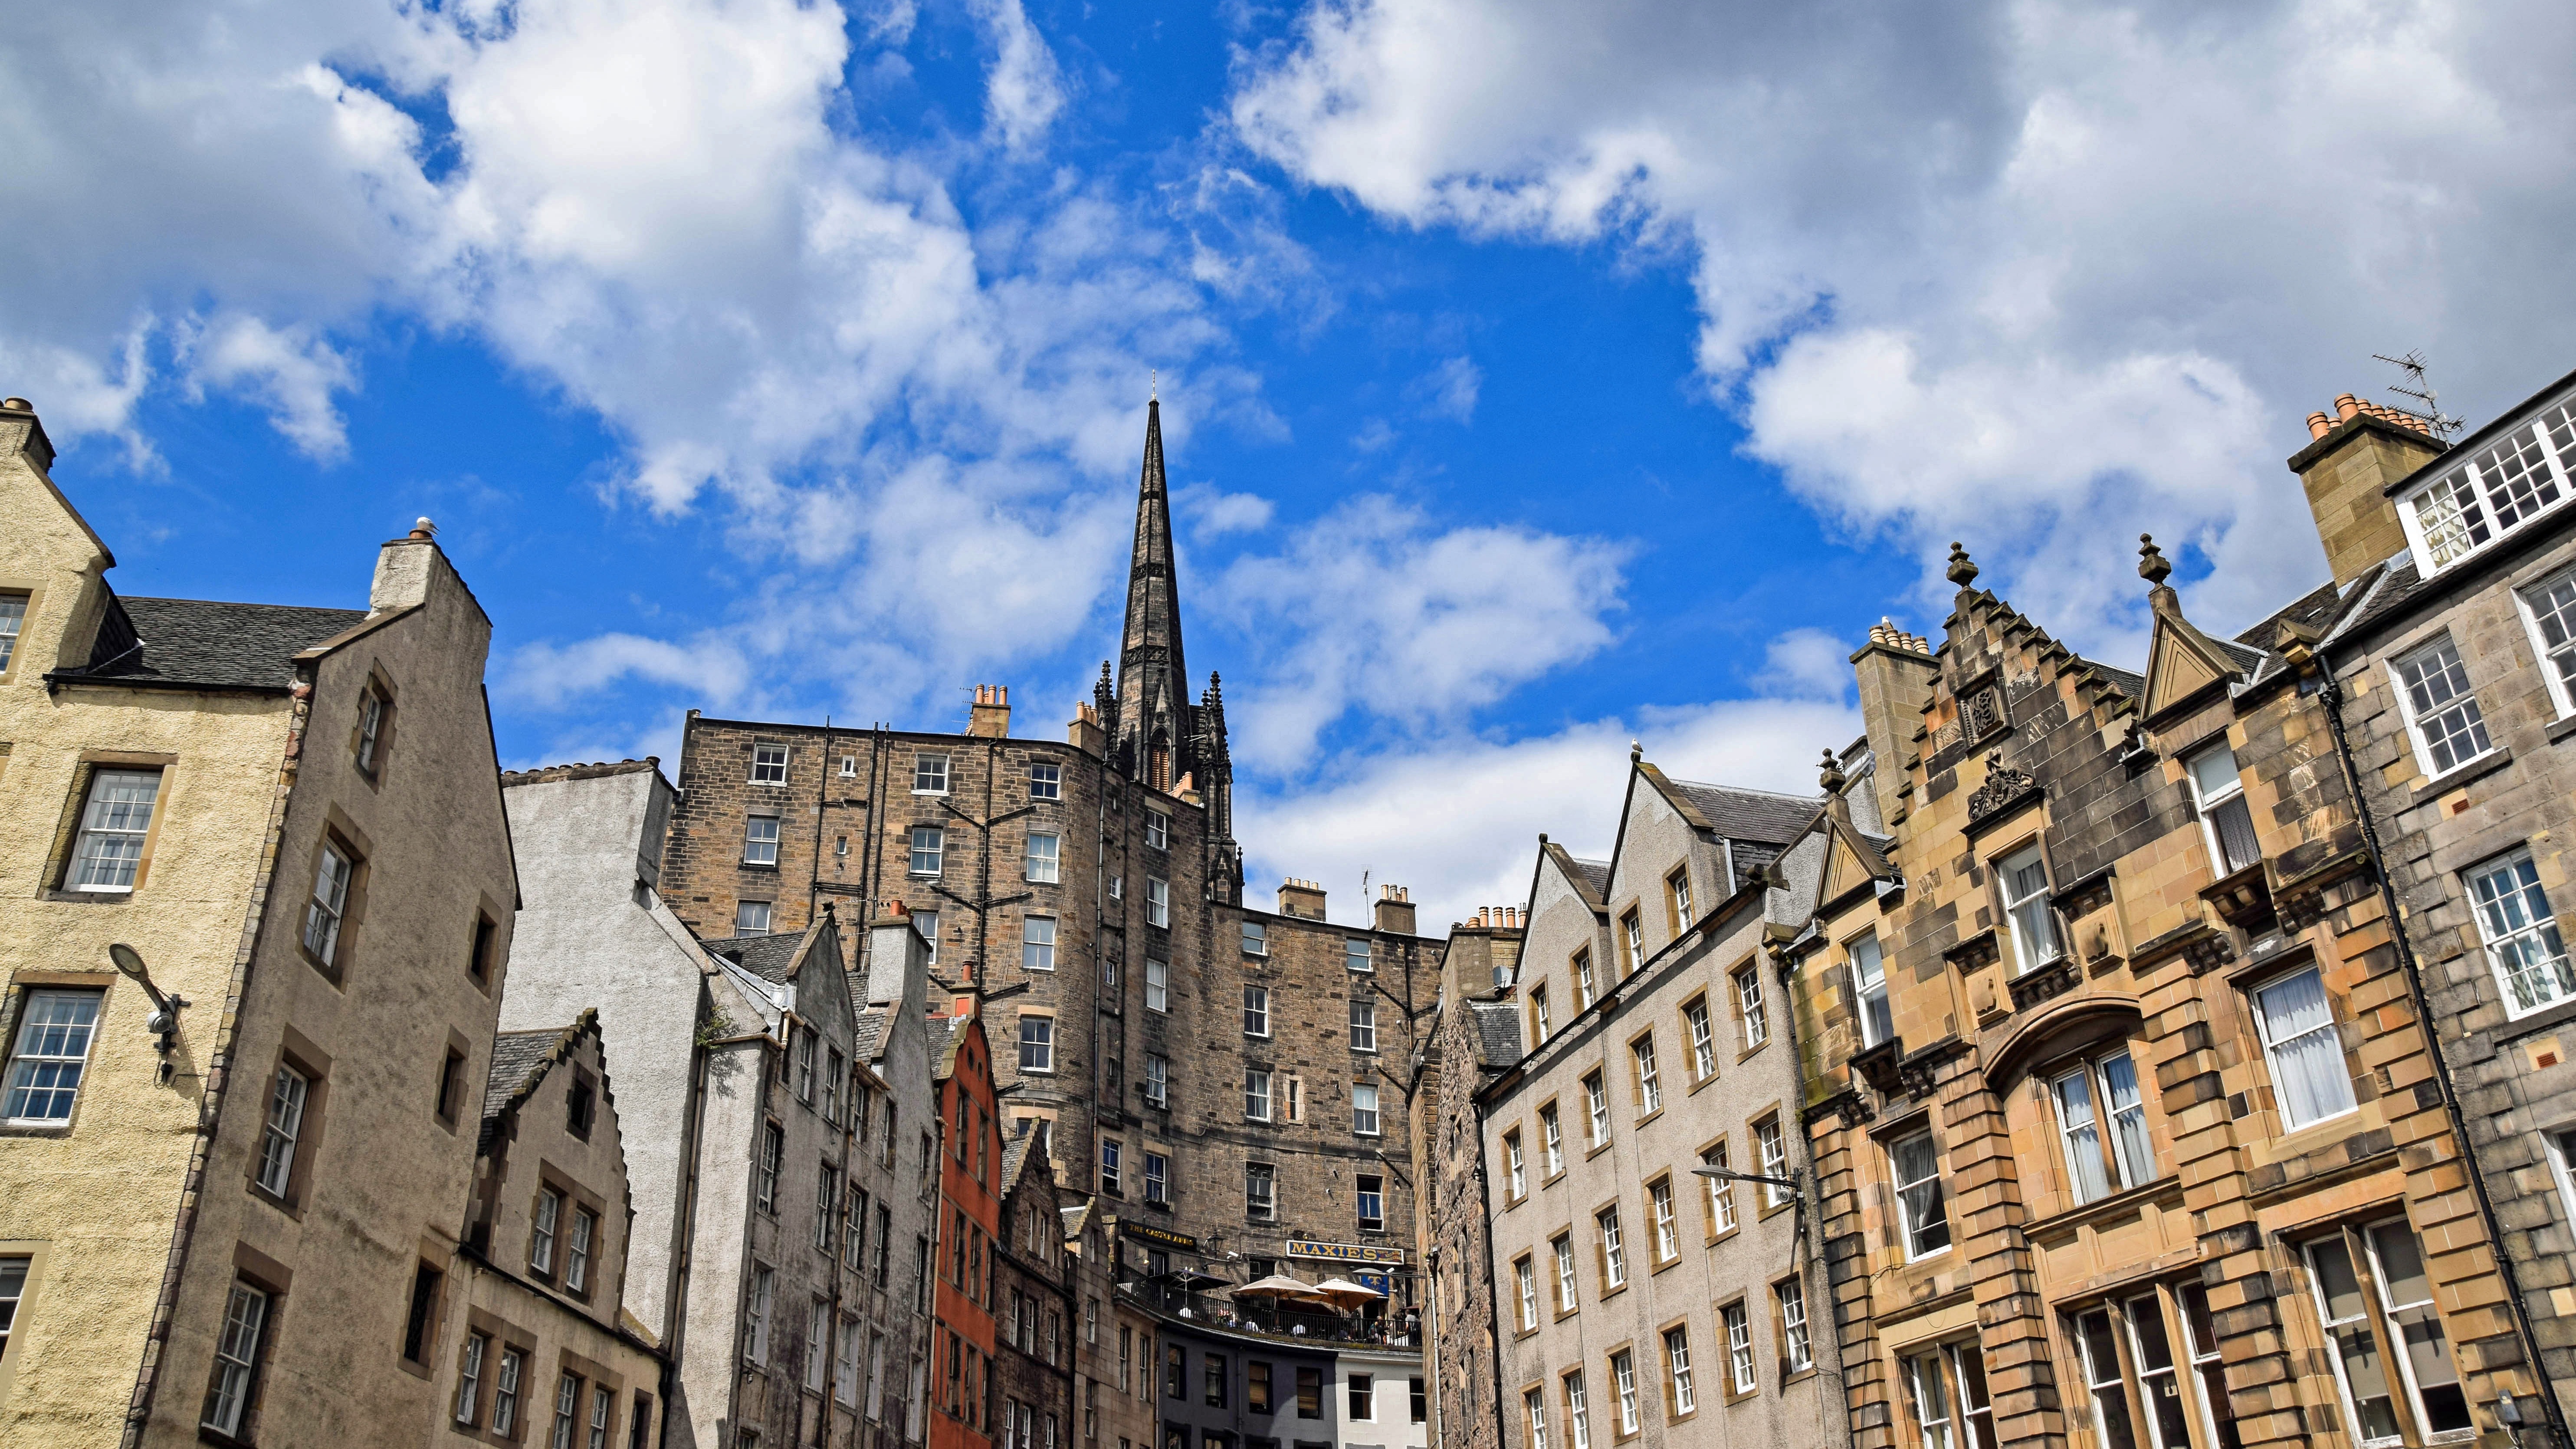
architecture, street, town, city, cityscape, castle, facade, waterway, england, homes, scotland, edinburgh, historically, neighbourhood, city tour, urban area, human settlement